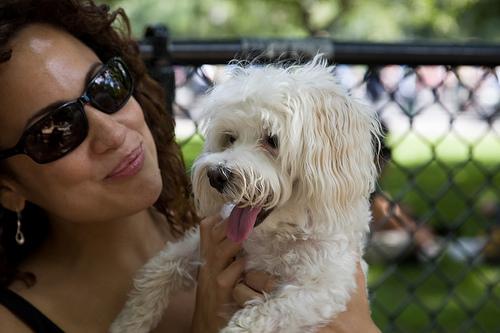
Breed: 249-n000101-Maltese_dog